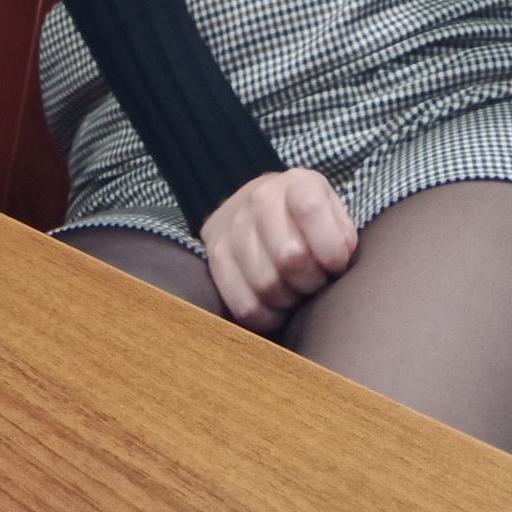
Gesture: no_gesture